DIN 1451

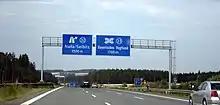
German road signs using both the DIN 1451 (left) and (right) typefaces

In 1931, the DIN institute published DIN 1451. It contained several standard typefaces for mechanically engraved lettering, hand-lettering, lettering stencils and printing types. These were to be used in the areas of signage, traffic signs, wayfinding, lettering on technical drawings and technical documentation.